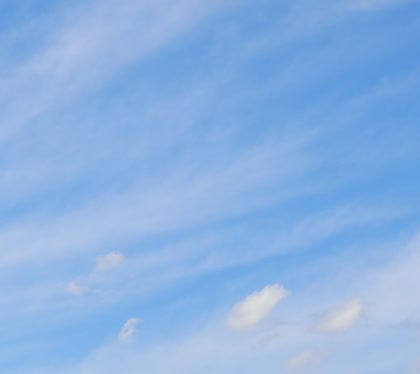
Cloud type: Cirrus